Persepolis

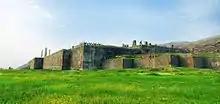
As is typical of Achaemenid cities, Persepolis was built on a (partially) artificial platform.

An inscription left in 311 AD by Sasanian Prince Shapur Sakanshah, the son of Hormizd II, refers to the site as , meaning "Hundred Pillars". Because medieval Persians attributed the site to Jamshid, a king from Iranian mythology, it has been referred to as, literally meaning "Throne of Jamshid". Another name given to the site in the medieval period was ("Forty Minarets"), transcribed as in De Silva Figueroa and as Chilminar in early English sources.